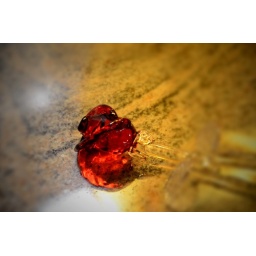
glass rose on counter....like the way the orange light from a vase near it reflected on it...